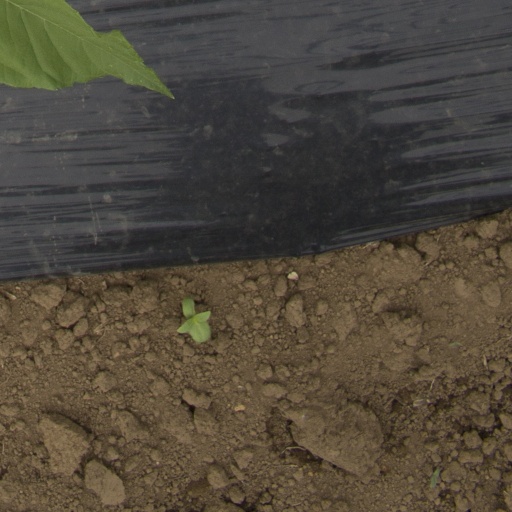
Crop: Jerusalem artichoke